Keith W. Wilcox

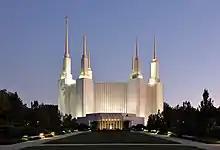
Washington D.C. Temple designed by Keith W. Wilcox

Keith Wilson Wilcox (May 15, 1921 – December 16, 2011) was a general authority of the Church of Jesus Christ of Latter-day Saints (LDS Church) from 1984 to 1989. He was also a prominent architect who designed the Missionary Training Center in Provo, Utah and the Washington D.C. Temple. He also served one term in the Utah House of Representatives.